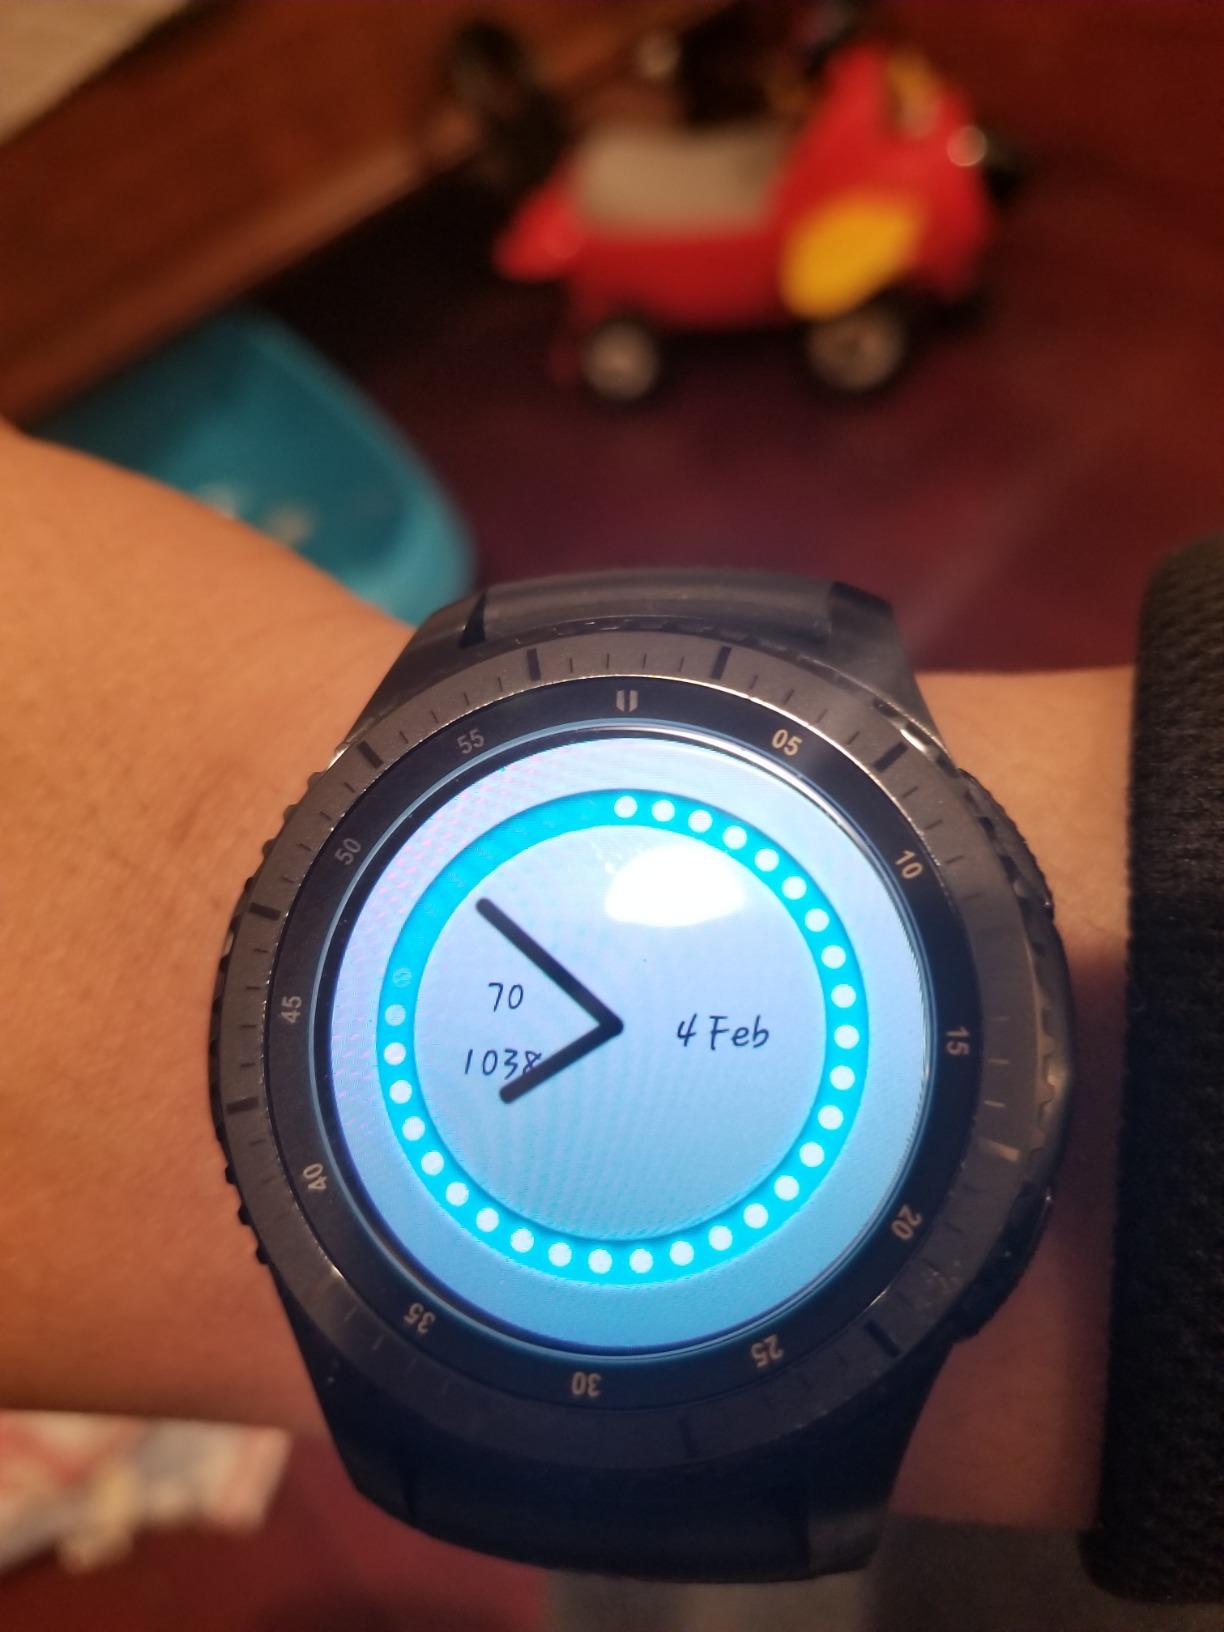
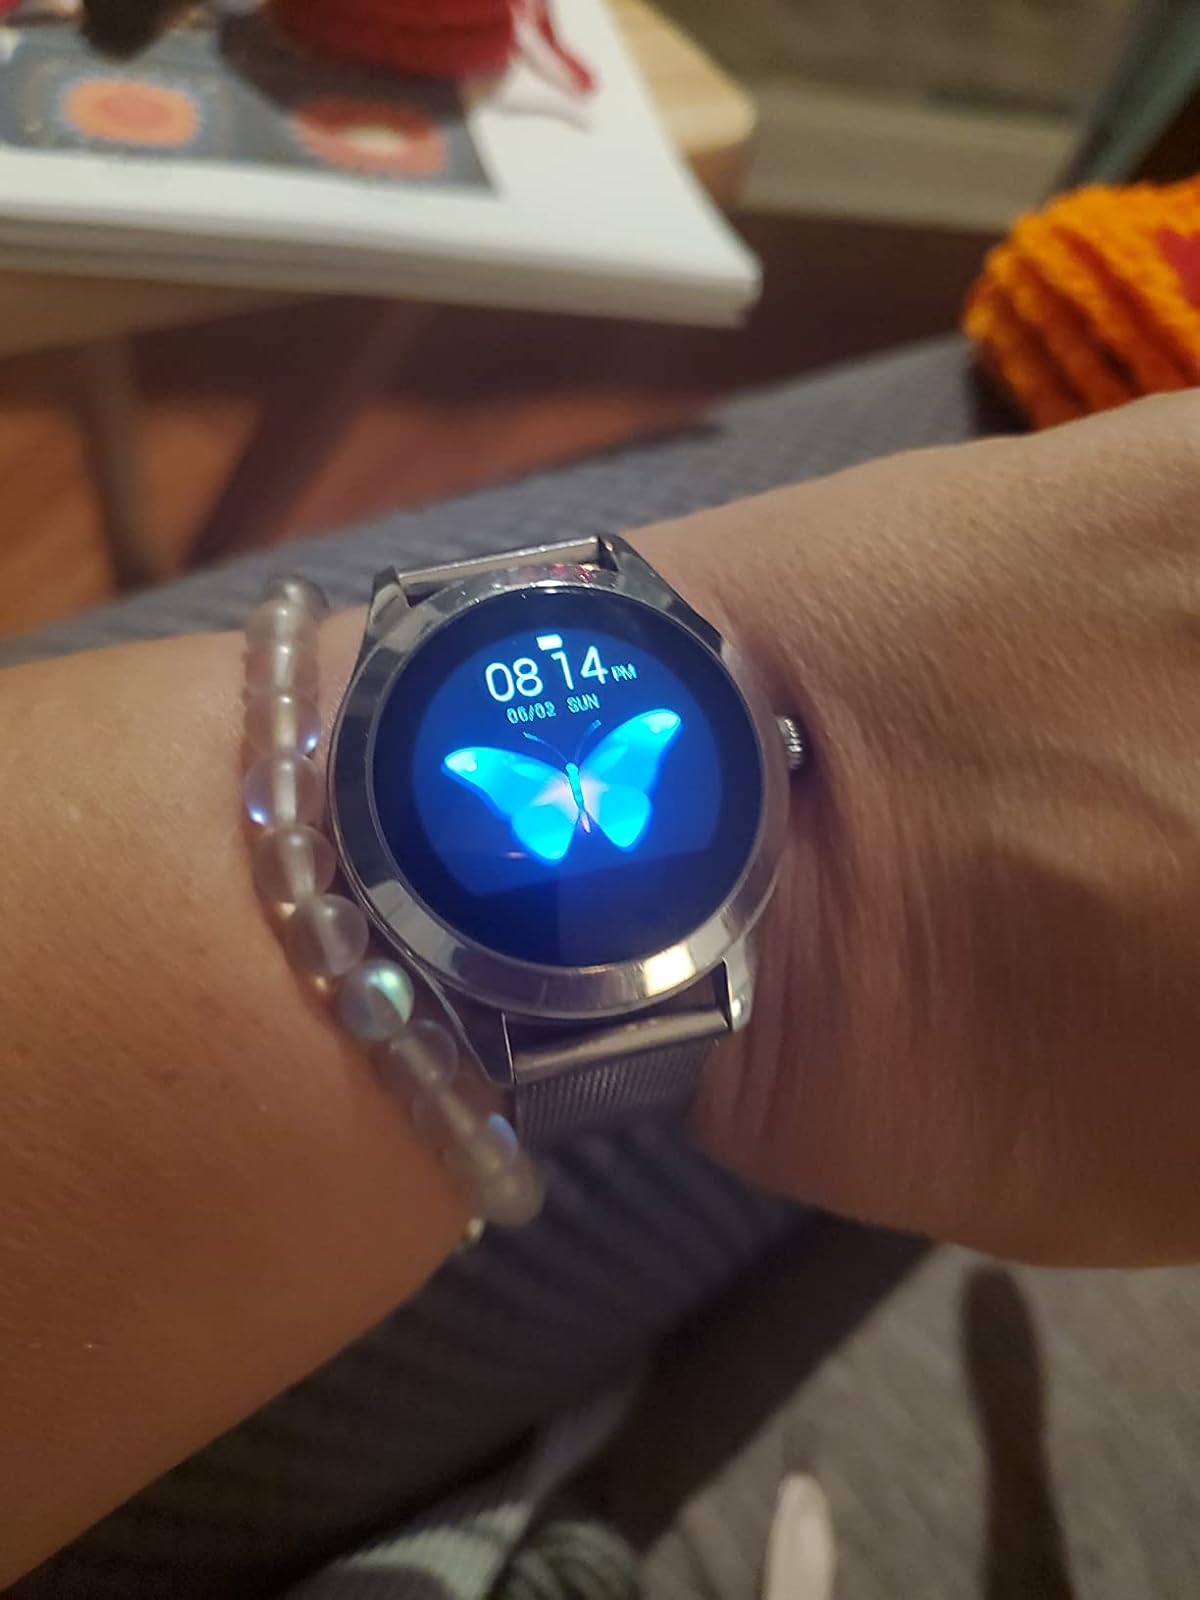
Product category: smartwatch
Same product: no